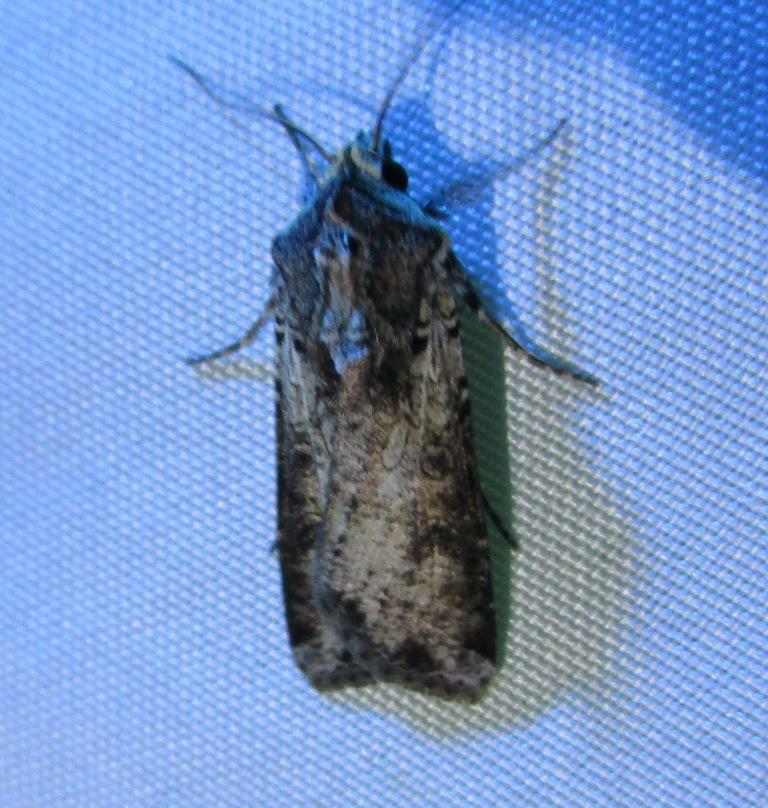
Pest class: cutworms